George Marlow

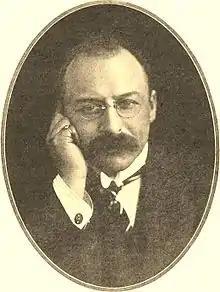
George Marlow. Australian Theatrical Impresario. Born Joseph Marks in Birmingham, England to Jewish parents Celia Jacob-Jones and Morris (Moses) Marks (Marx) of Himbach, Germany.

George Marlow (24 September 1876 – 21 May 1939) (born Joseph Marks) was an Australian theatrical entrepreneur born in London of Jewish extraction, noted for bringing melodrama and pantomime to Sydney audiences in the early 1900s. His name has been frequently mis-spelled as "George Marlowe".